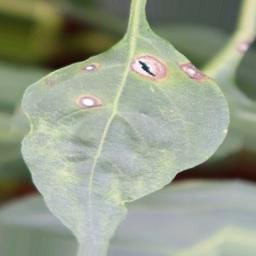
Label: cercospora